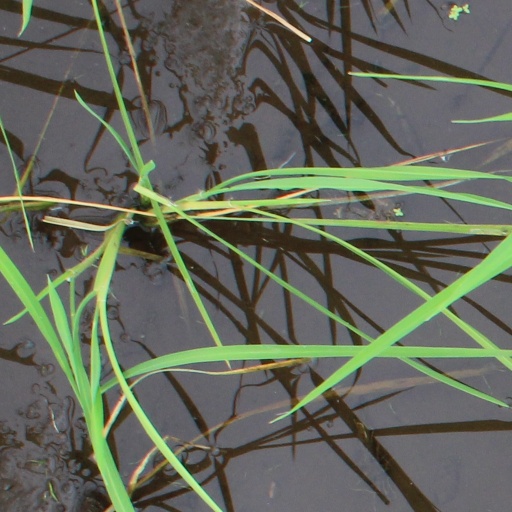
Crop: rice